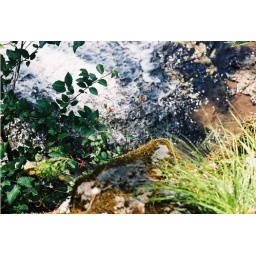
flower from hanging over rock edge